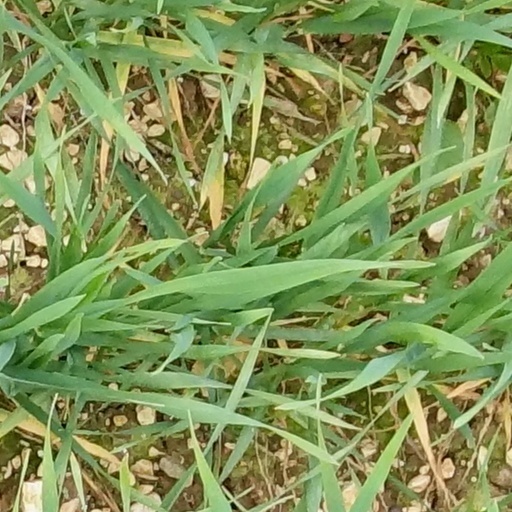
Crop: wheat